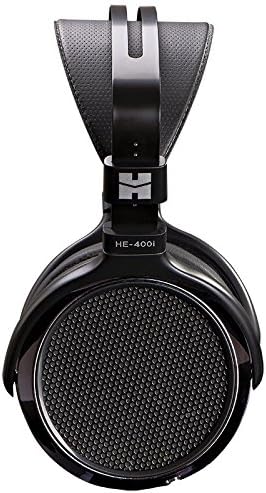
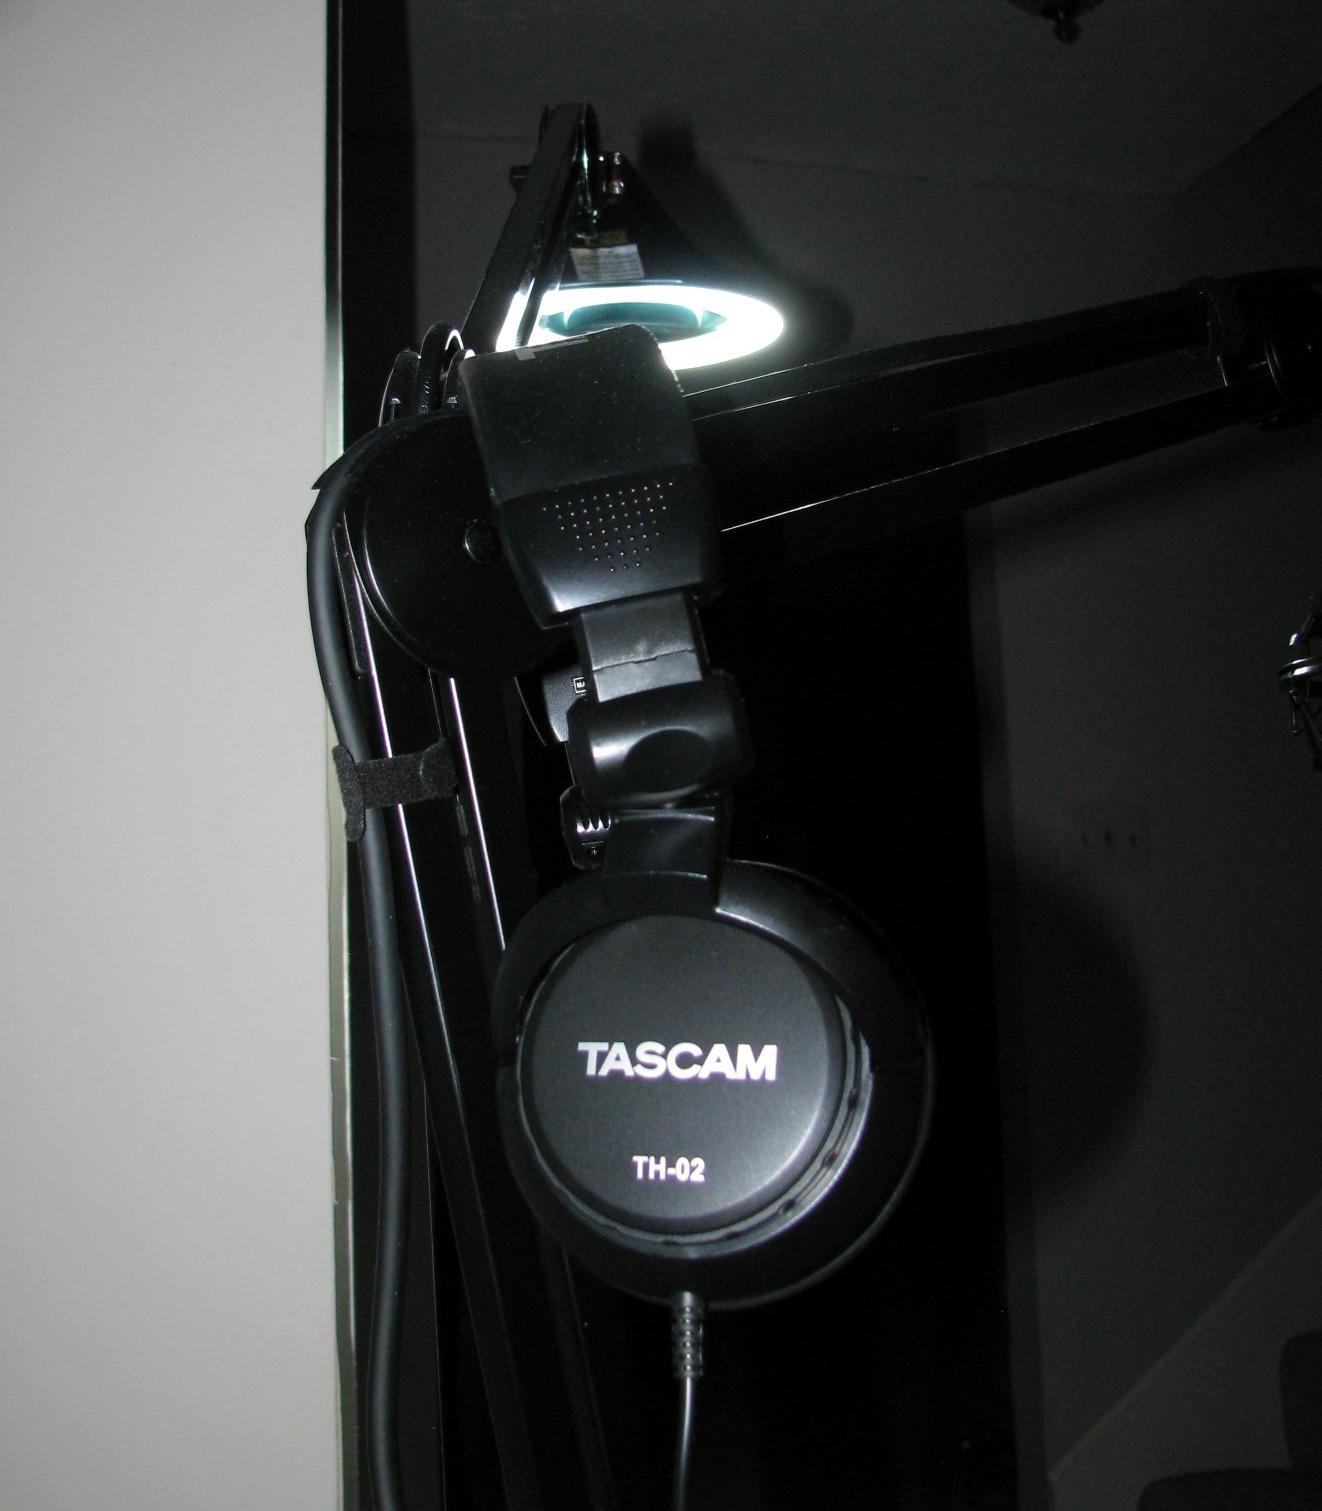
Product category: headphones
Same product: no